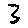
Label: 3